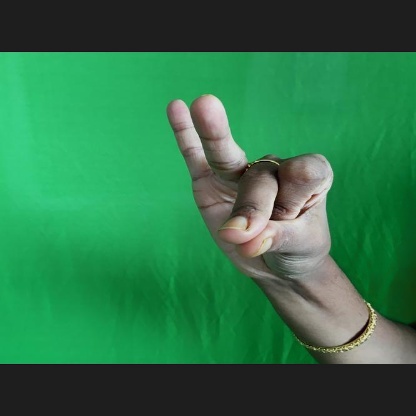
Mudra: Bramaram